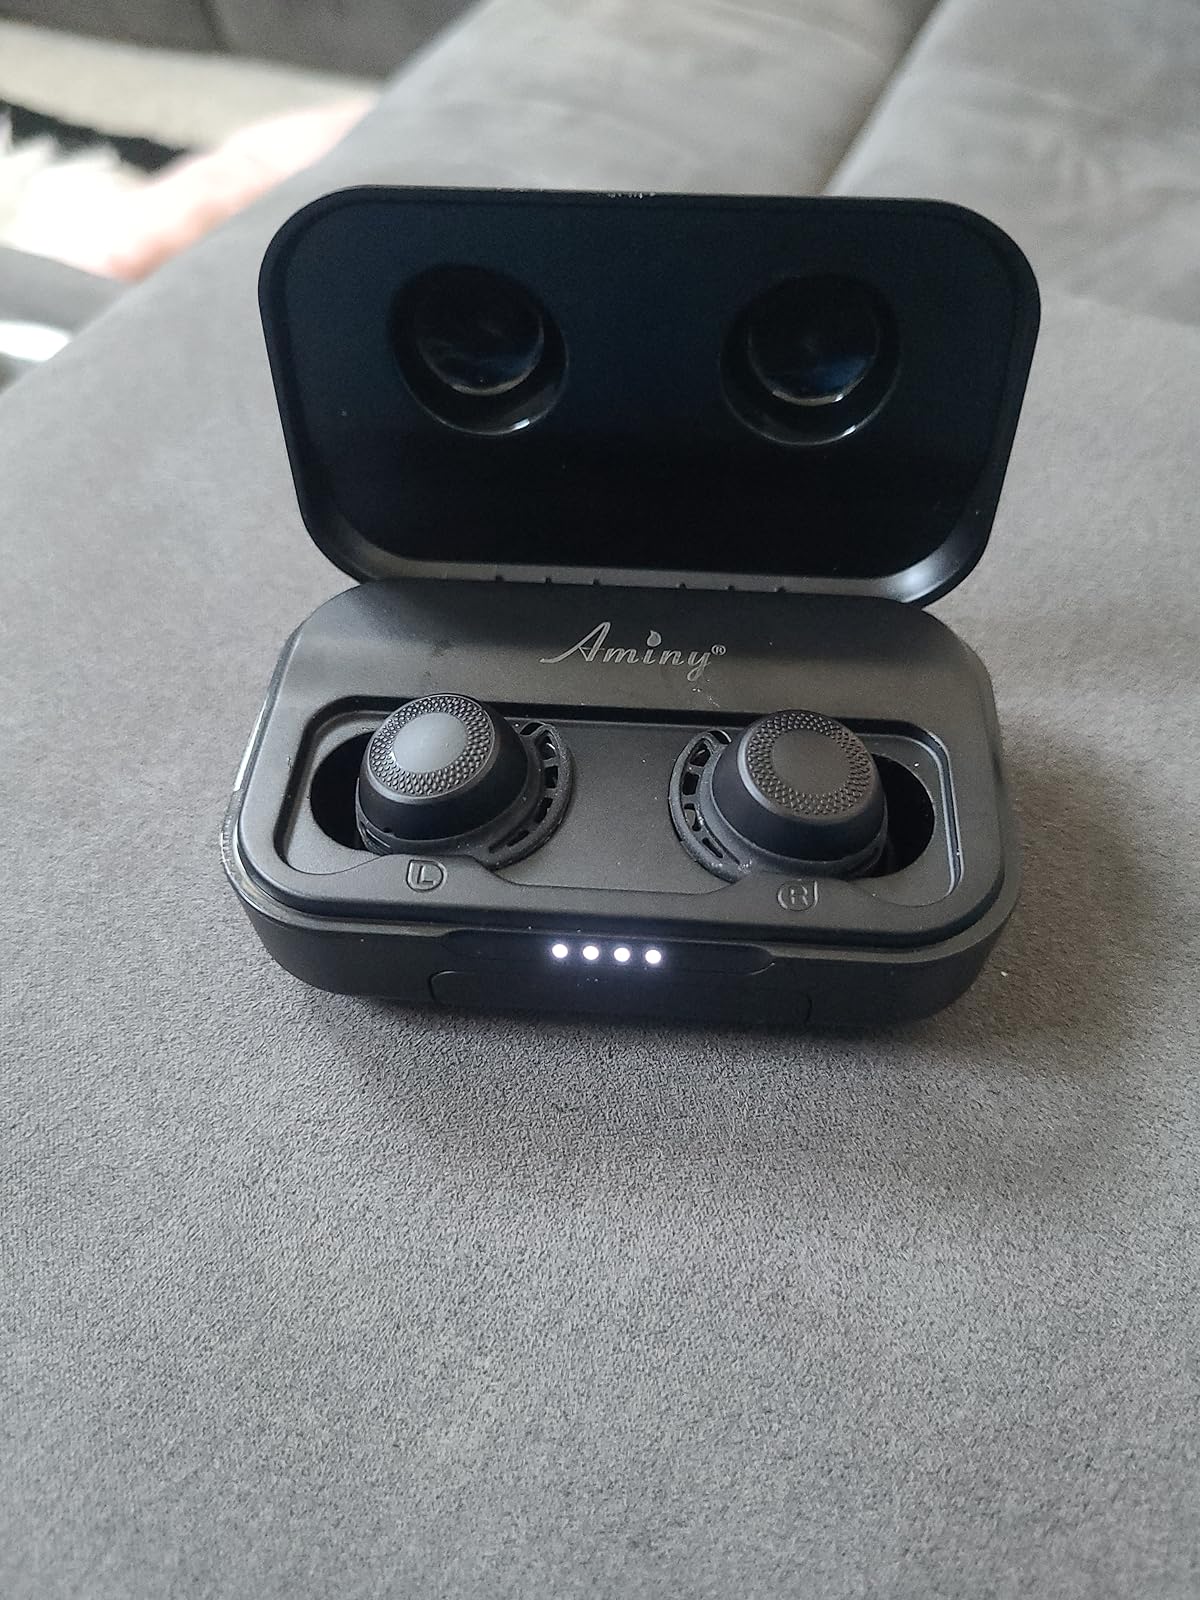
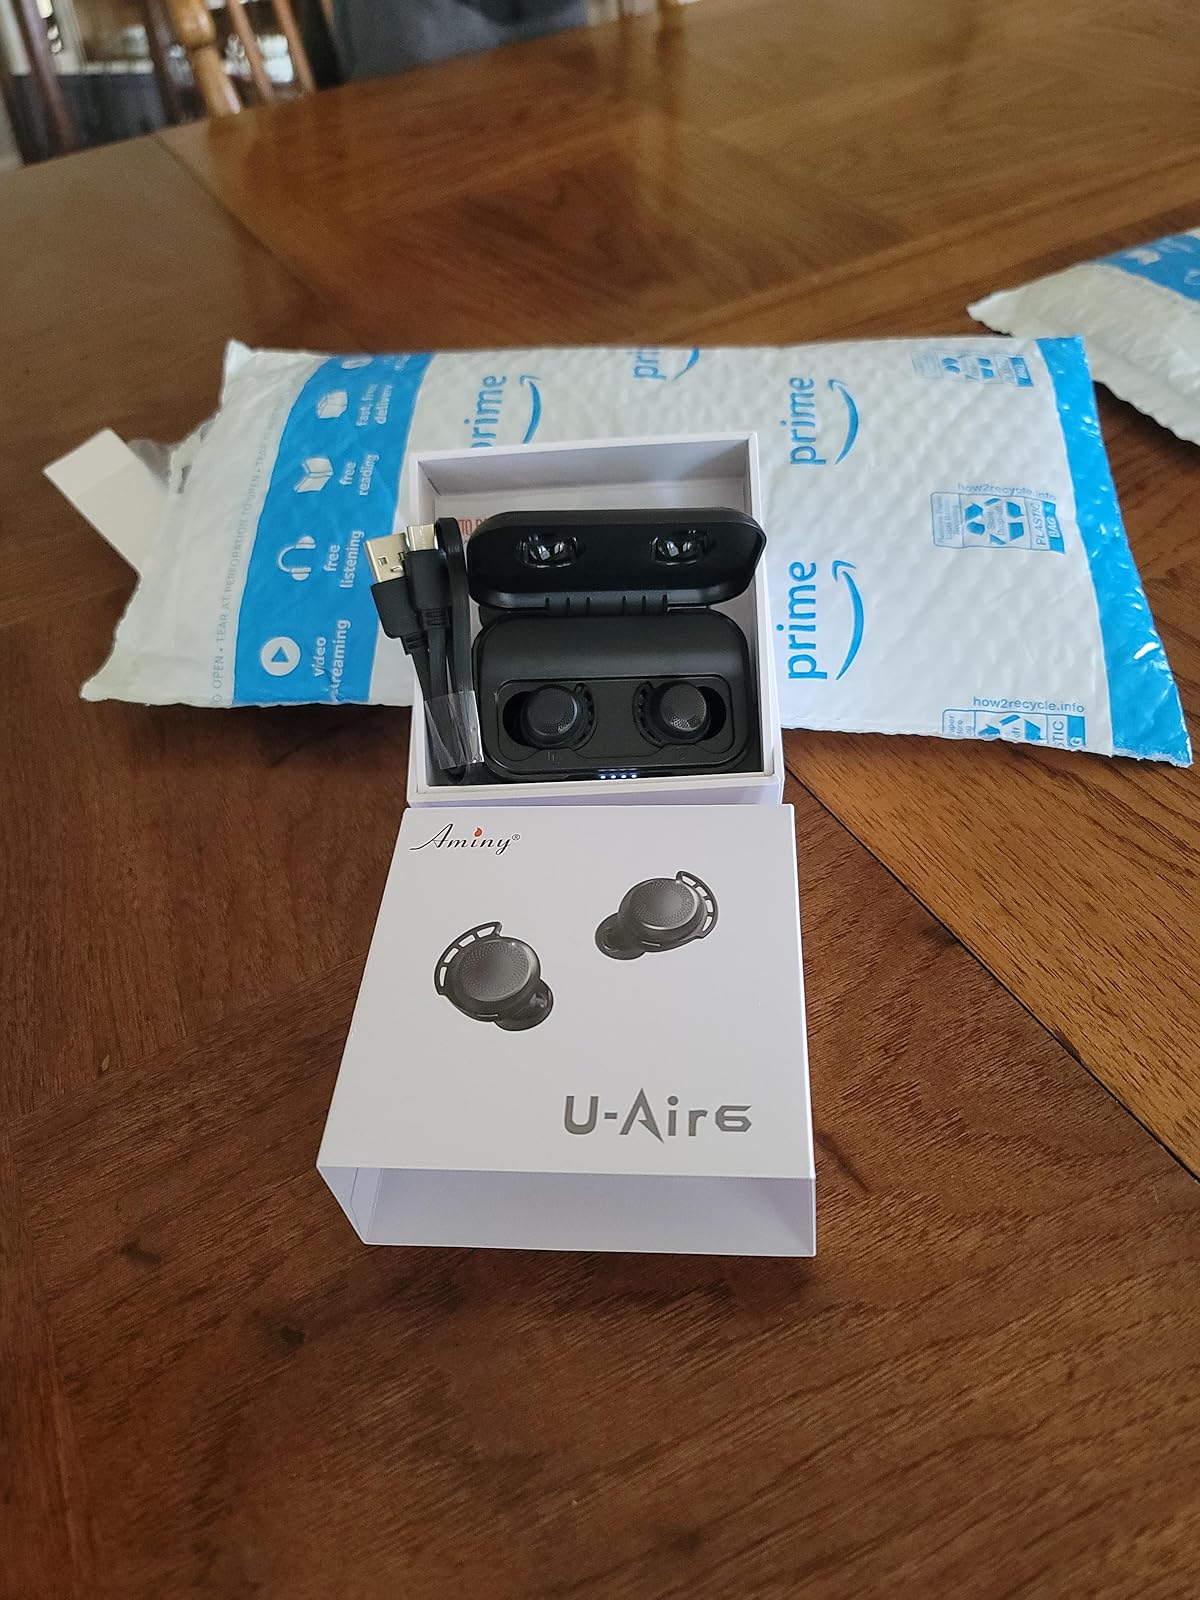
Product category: earbuds
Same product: yes